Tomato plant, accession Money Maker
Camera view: horizontal (90 deg, fisheye); turntable rotation: 210 degrees
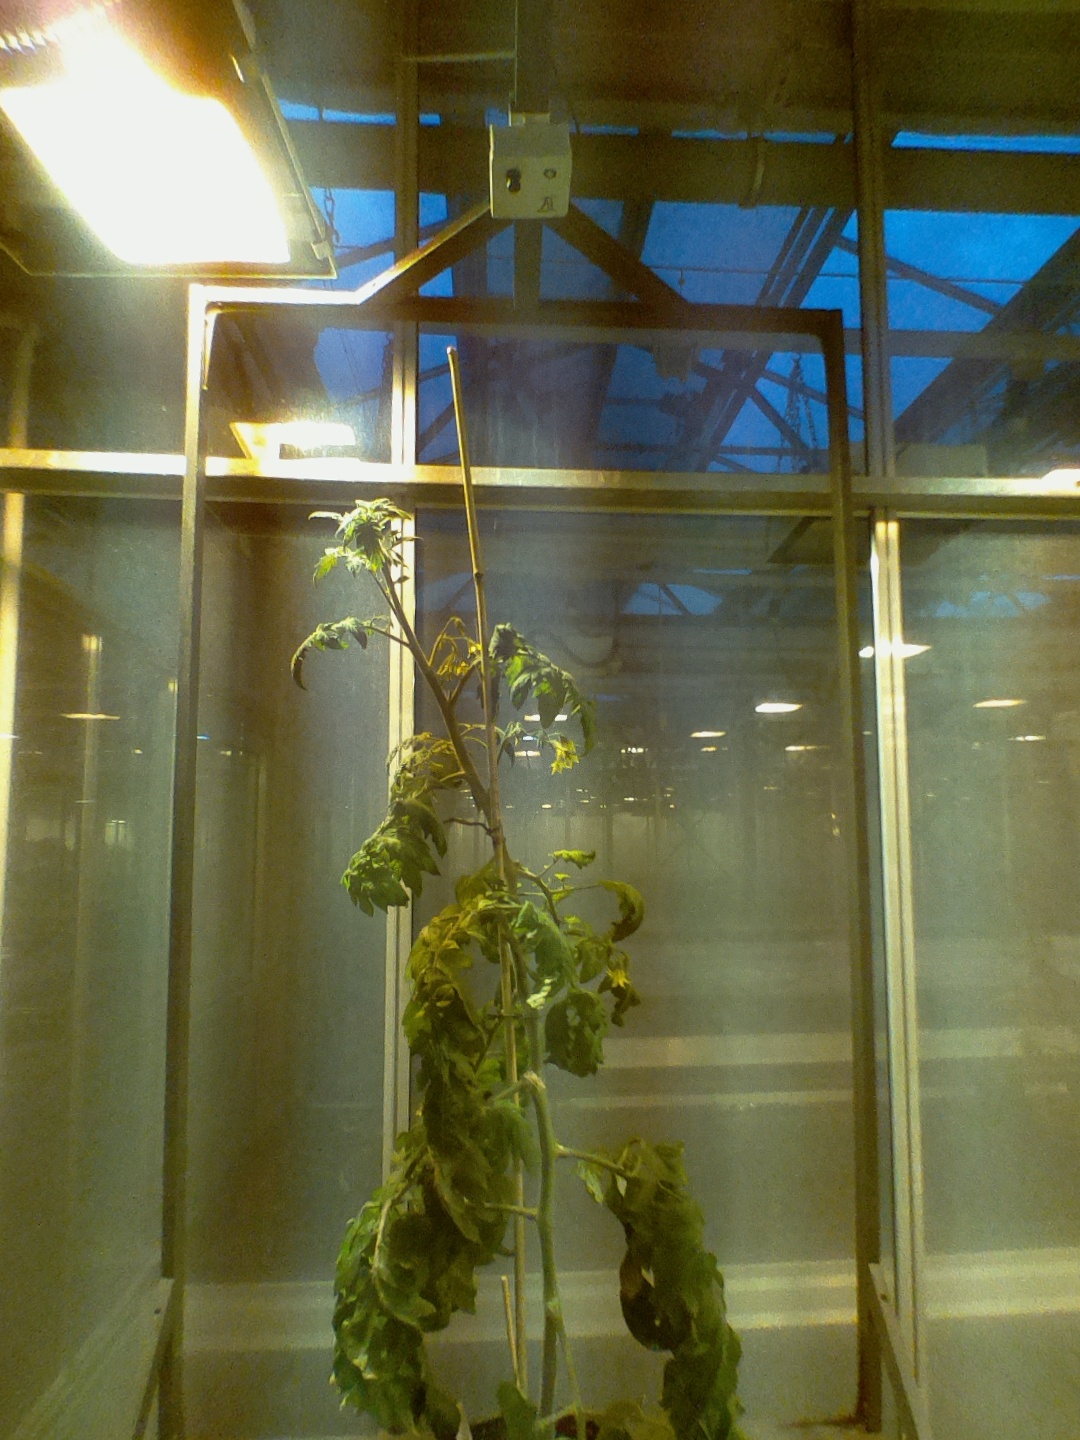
BBCH growth stage 70: Fruits at the main stem or branches visibles